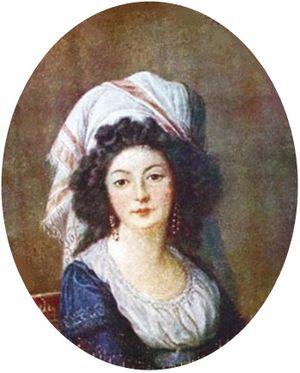
Adélaïde Edmée Prévost, épouse Lalive de La Briche, principalement connue sous le nom de Madame de La Briche, née à Nancy le 9 décembre 1755 et morte à Paris le 24 janvier 1844, est une salonnière lorraine, puis, après, 1766, française.